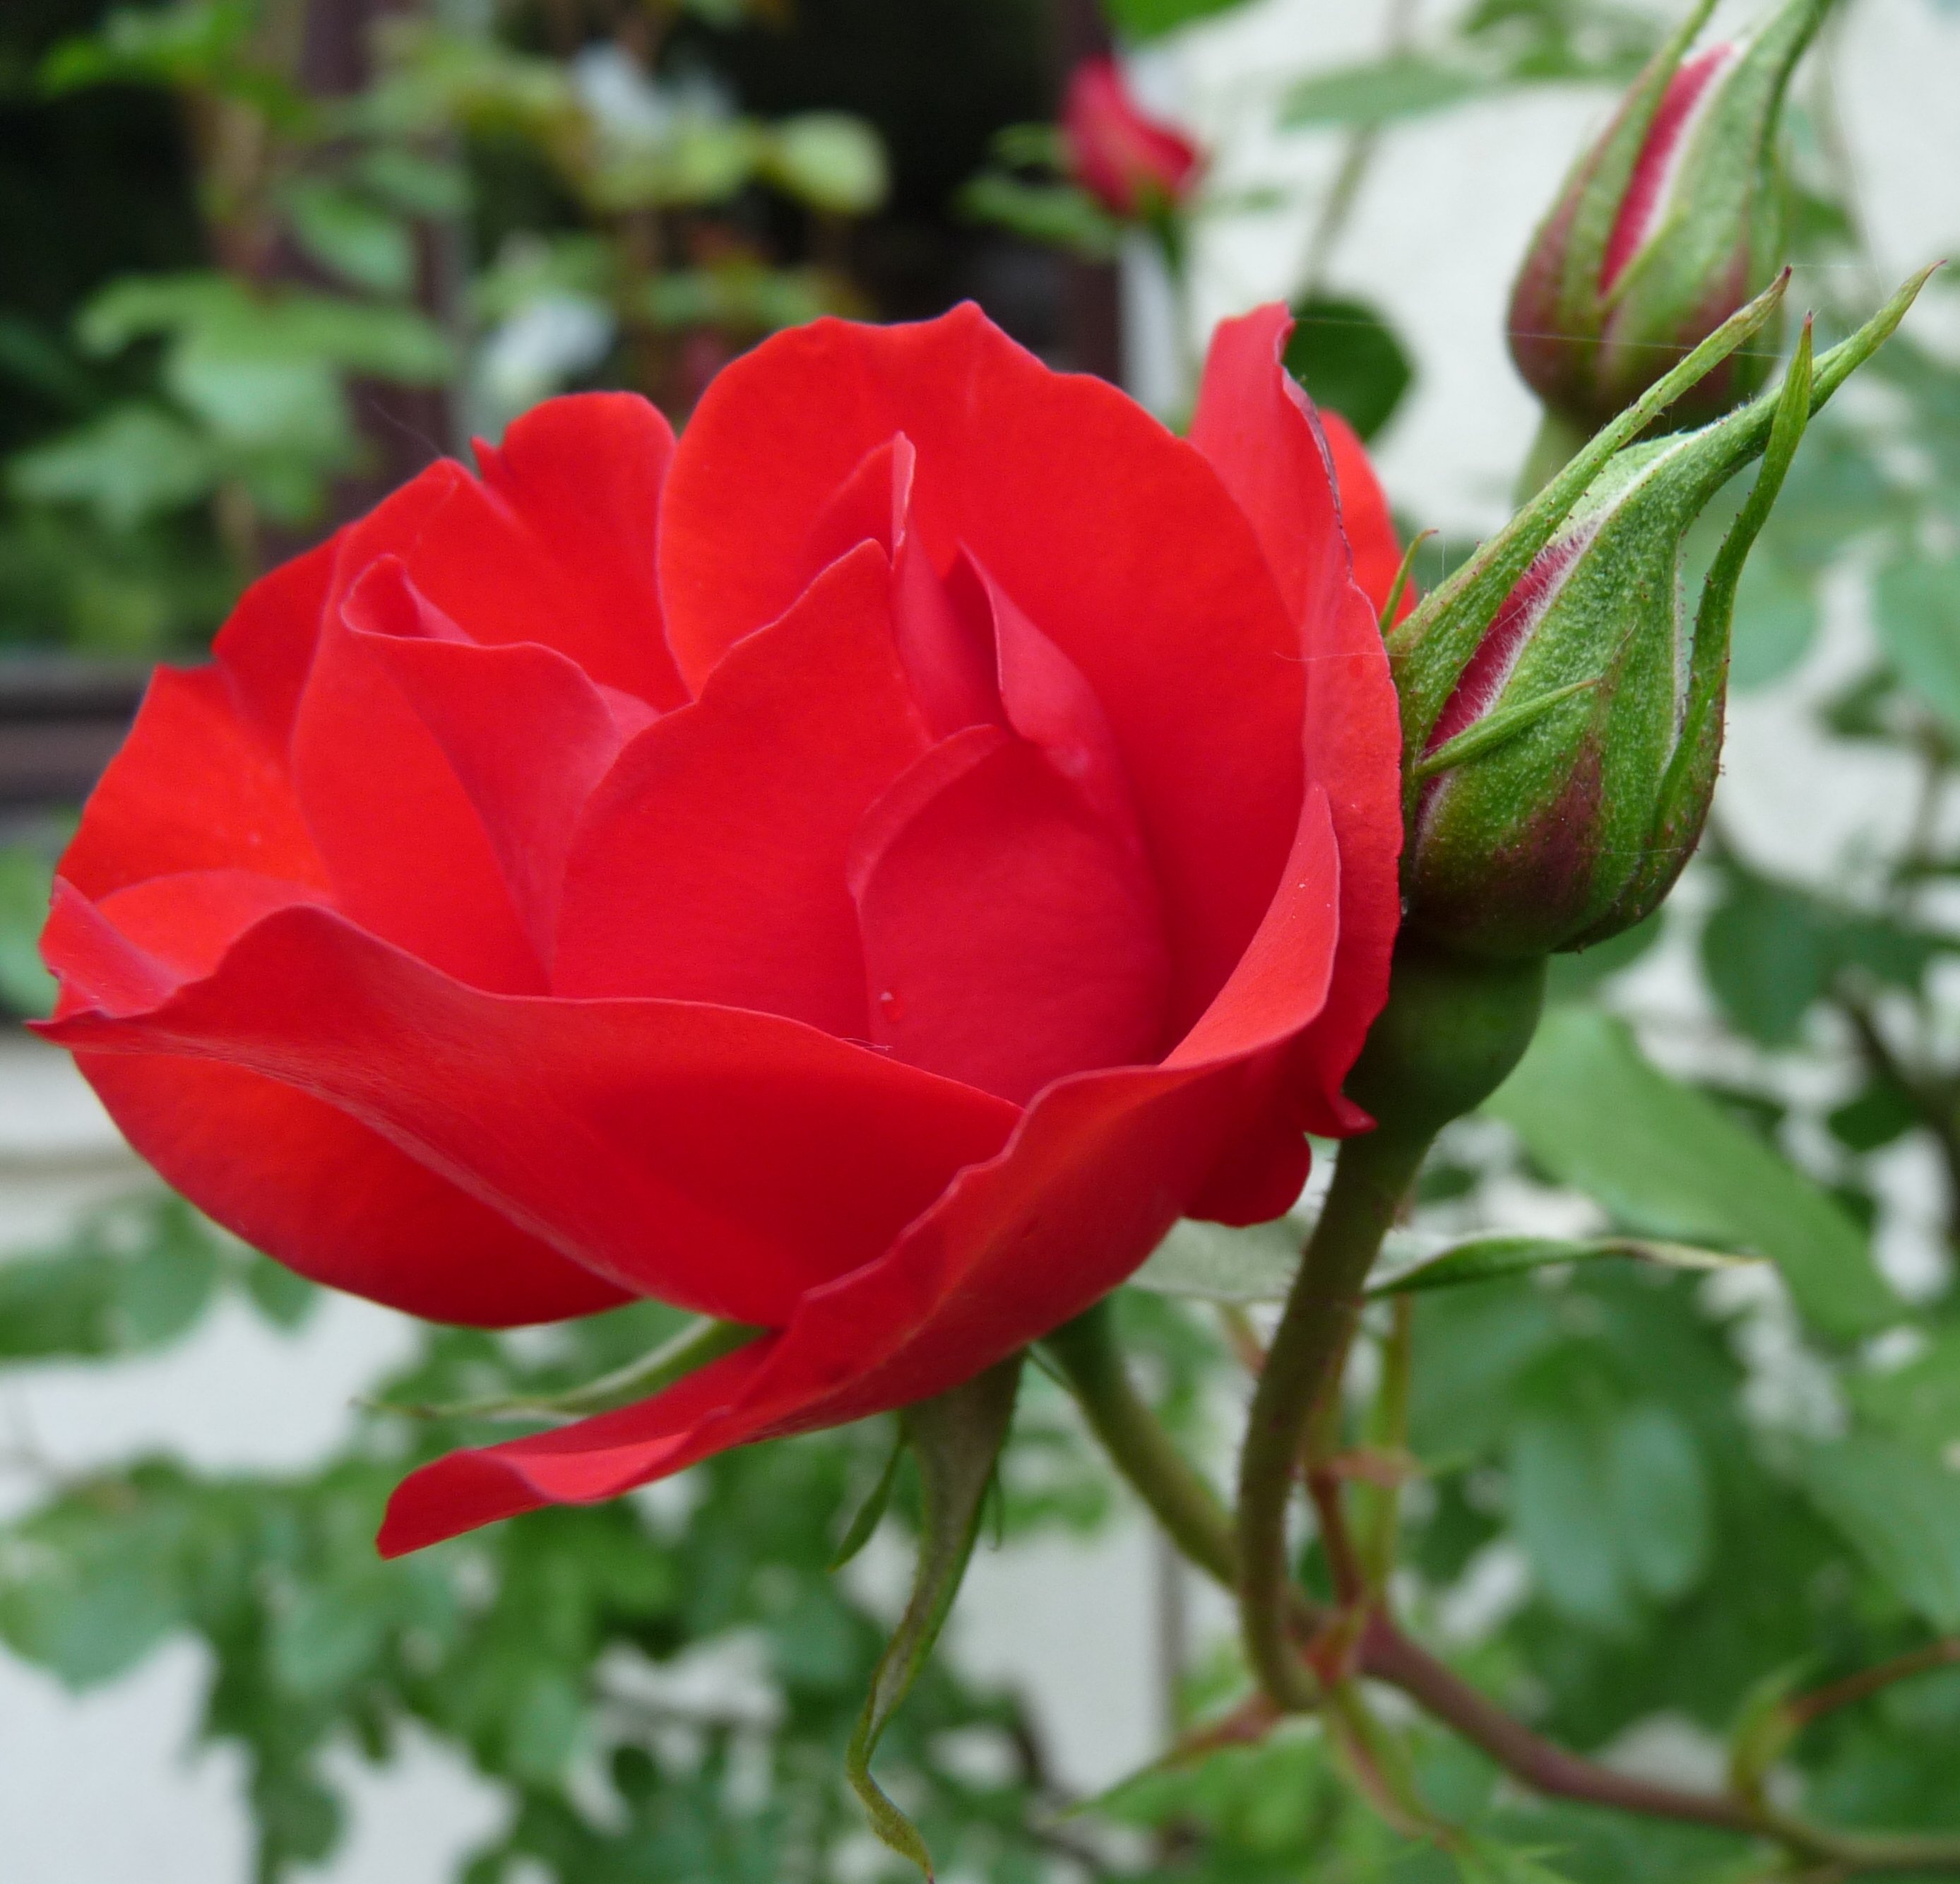
blossom, plant, flower, petal, bloom, rose, red, garden, flora, floribunda, flowering plant, garden roses, rose family, land plant, rosa centifolia, rose order